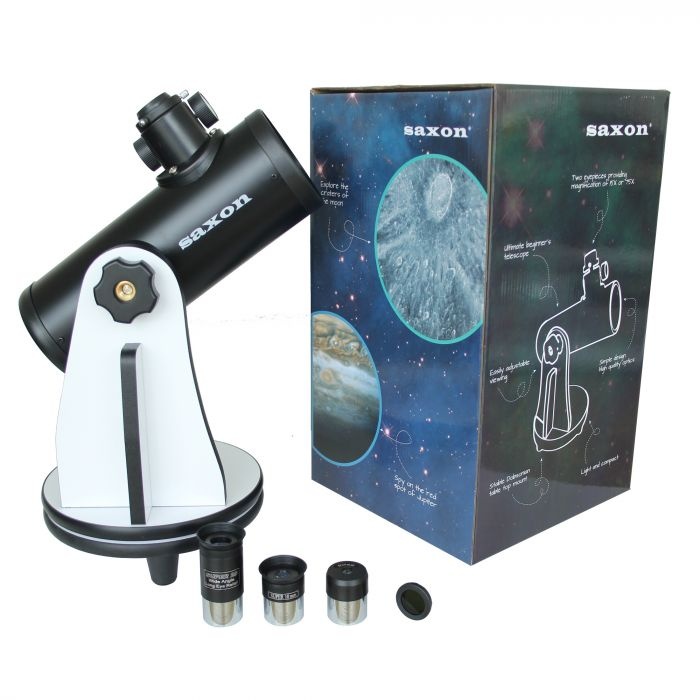
Saxon Mini Dobsonian Telescope with Accessory Pack
For those wanting a compact and portable telescope, look no further than the saxon 76/300 Mini Dobsonian Telescope with Accessory Pack . This tabletop telescope is small in size but packs a punch with its 76mm aperture and focal length of 300mm. Don't be surprised when views of the Moon, planets and bright nebulae come through this scope! The upgraded accessory pack means you get four eyepieces, a moon filter, a finderscope and a carry bag to put the whole lot in. The pre-assembled saxon Mini Dobsonian Telescope with Accessory Pack means you can simply remove the scope from the box as soon as you get it, attach an eyepiece and start viewing immediately! DETAILS We love it when a scope is compact, portable and looks good at home or at work, which is why we sure love the saxon 76/300 Mini Dobsonian Telescope with Accessory Pack . The saxon Mini Dobsonian Telescope with Accessory Pack is an upgraded version of its sister product , with the same great features plus a little extra. This tabletop telescope is a good introductory scope for lunar, planetary and deep sky observing. The high aperture of 76mm provides bright, sharp views of the night sky and the accompanying accessories allows you to make the best out of your viewing session. The additional Super 1.25" eyepieces provide the option to change your magnification and field of view while the 5x24 finderscope is used to align your telescope. Use the moon filter to cut down the intensity of brighter planets and the Moon and increase the contrast of these objects. Whenever you decide to move to a different viewing site, all you need to do is pack your telescope and accessories into the carry bag and off you go! When the telescope is not in use, show off its sleek black design as a display feature in your home or office. The saxon Mini Dobsonian Telescope with Accessory Pack features the following: 76mm aperture 300mm focal length Four eyepieces including two Super eyepieces 5x24 finderscope and bracket Moon filter Preassembled alt-azimuth mount Carry bag SPECIFICATIONS Custom Stock Status In Stock Warranty Information 5-Years Limited Warranty Optical Design Newtonian Aperture 76mm Highest Practical Power 152x Focal Length 300mm Focal Ratio F/3.9 Eyepieces H20, H12.5, H6 and SR4 Finderscope 5x24 Barlow Lens No Diagonal No Mount Type Table-Top Dobsonian Alt-Azimuth Tripod No Shipping Dimensions 40 x 25 x 24cm3 Shipping Weight 3kg WHATS IN THE BOX saxon H6/H12.5/H20mm/4mm super Eyepiece Featuring a 3-element design, these fully-coated eyepieces provide outstanding field correction and long eye-relief. Compatible for use on all types of telescopes. saxon 5x24 Finderscope with bracket The 24mm aperture with 5x magnification can provide a wide field of view to help you locate objects and align your telescope before you look through the telescope. It’s perfect for beginner telescopes. saxon 1.25" Moon Filter It can help reduce glare and increase the contrast of the Moon. Table-Top Dobsonian Alt-Azimuth This kind of mount requires no additional tools during assembly and is incredibly easy to use, making it the perfect scope for beginner astronomers. saxon carry bag Designs will not crack or peel, are able to stretch freely, and will not fade or discolour. Star/ Moon Chart The star chart shows the solar system of which earth is a member planet and the moon chart clearly shows the topography of the lunar surface.
Brand: Saxon Telescopes
Category: Cameras & Optics > Optics > Scopes > Telescopes > Dobsonian Telescopes